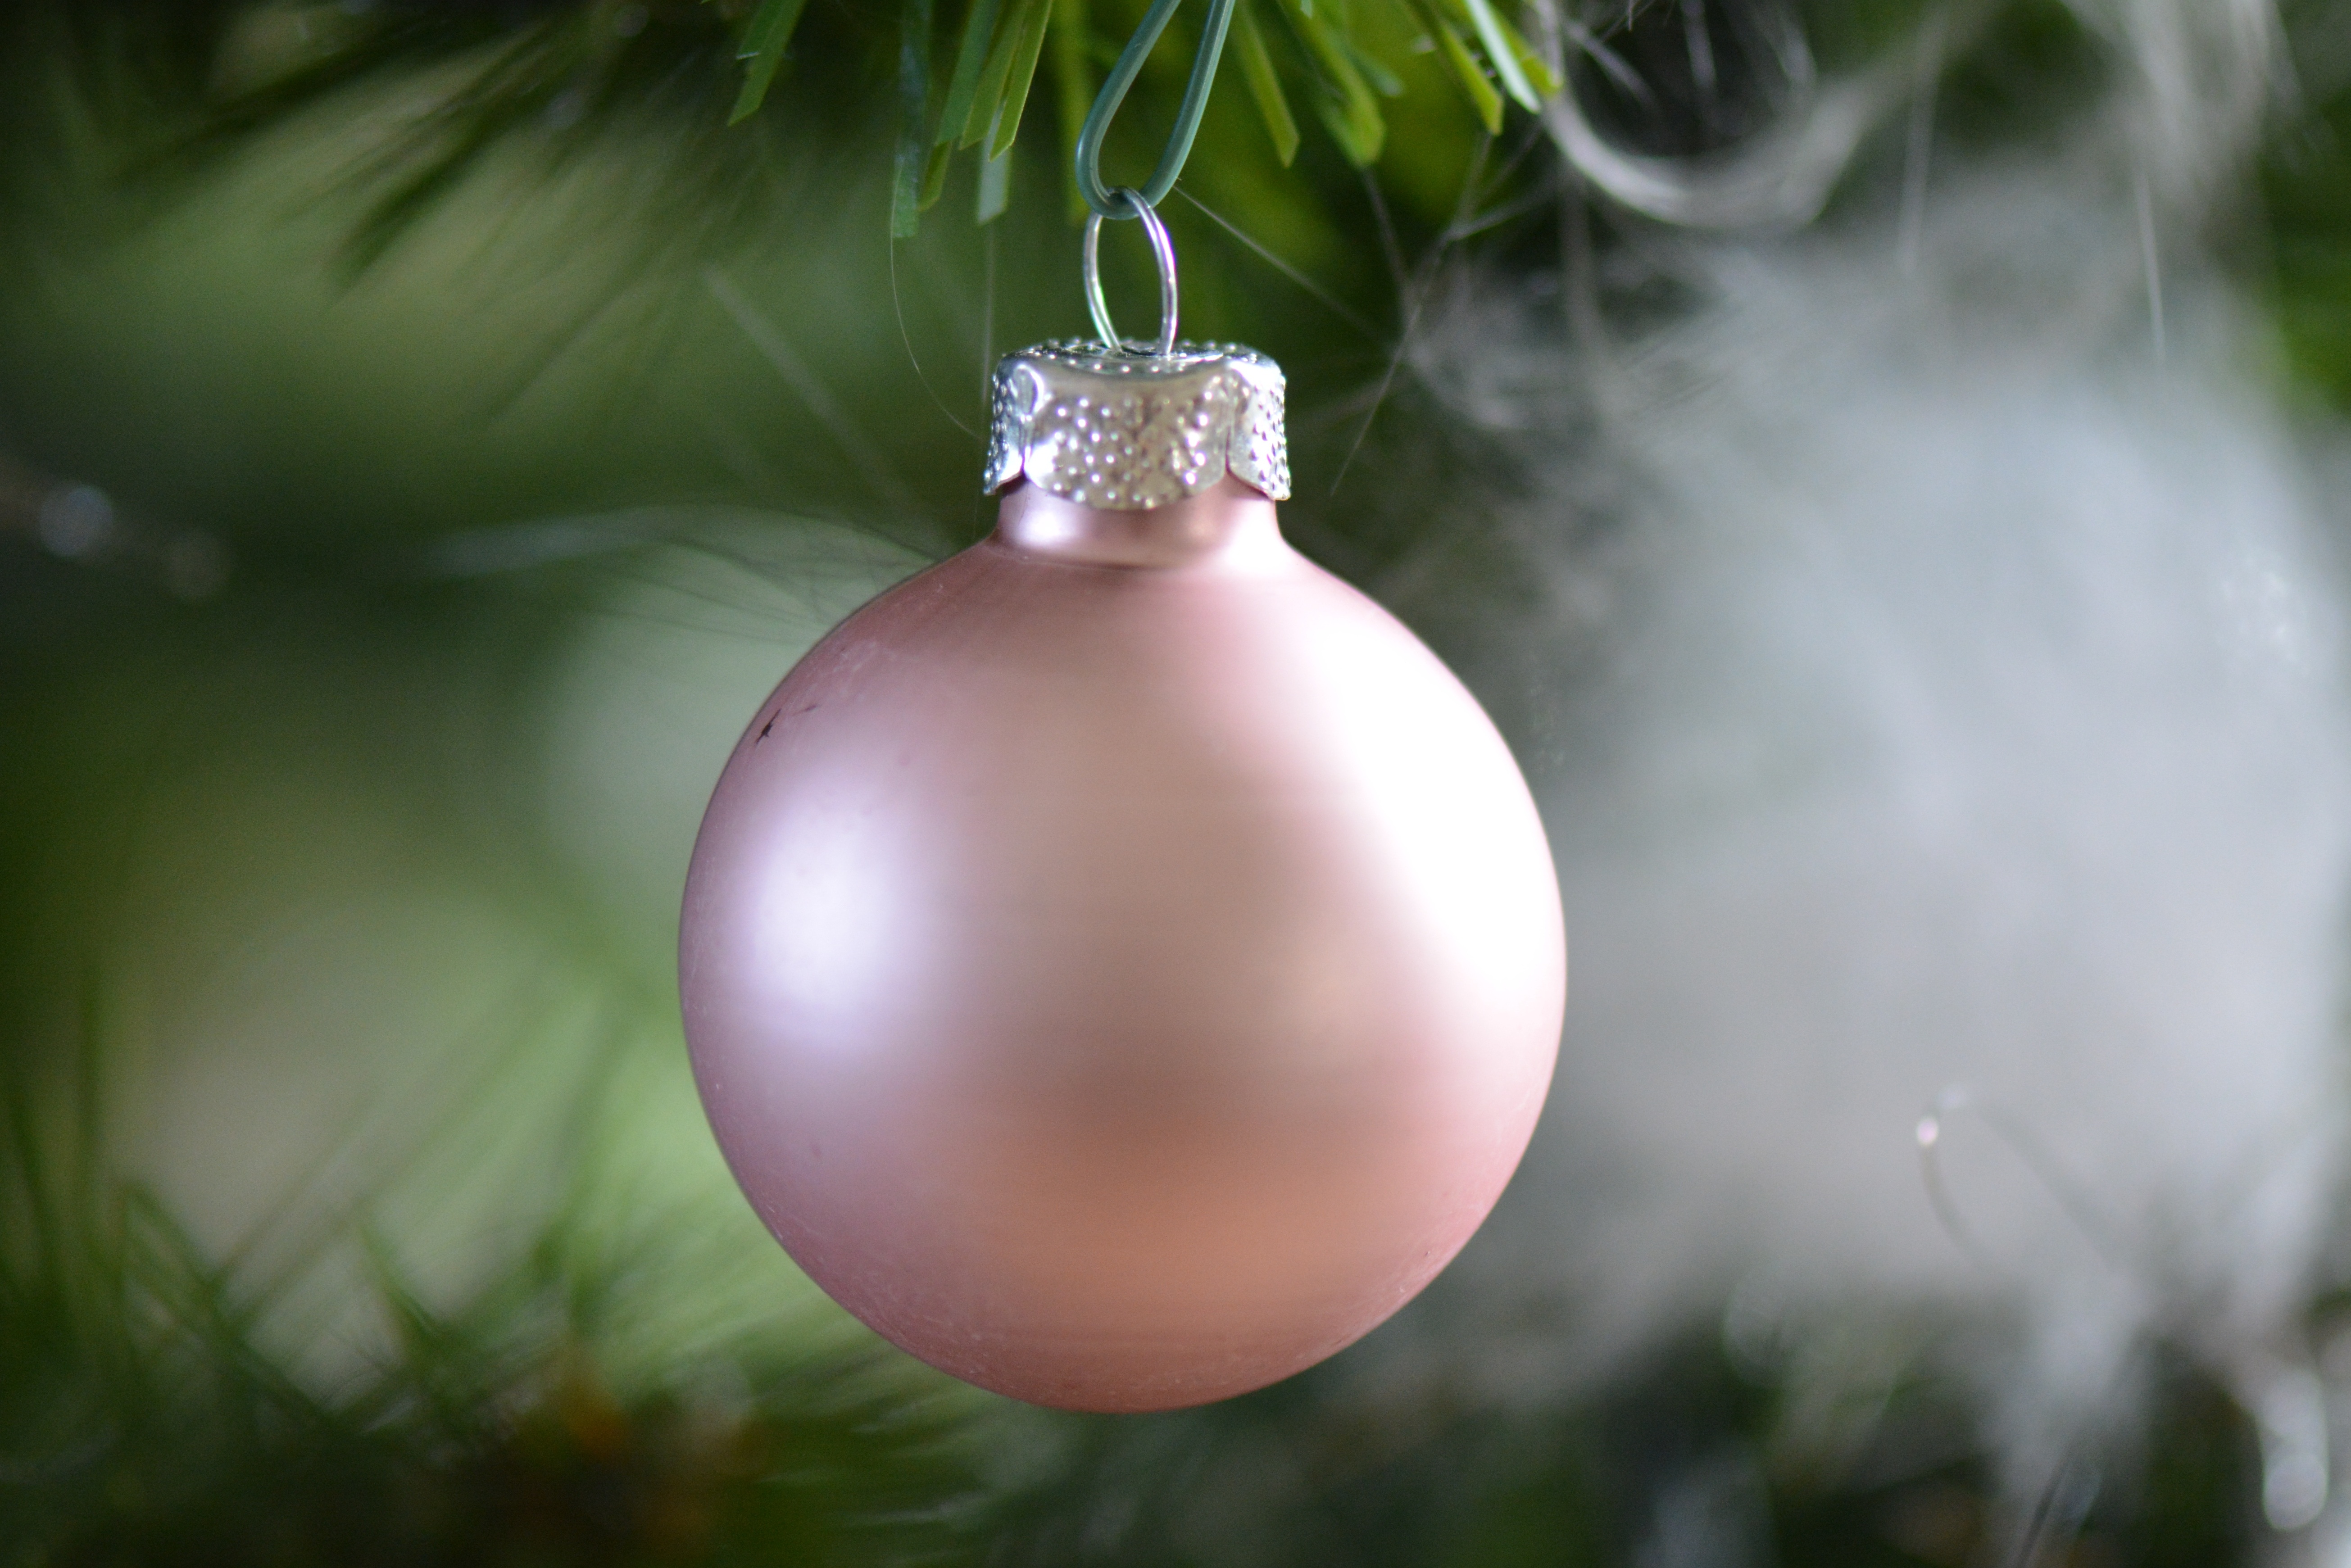
nature, grass, branch, plant, flower, decoration, green, christmas, flora, close up, christmas decoration, christmas bauble, macro photography, public holidays